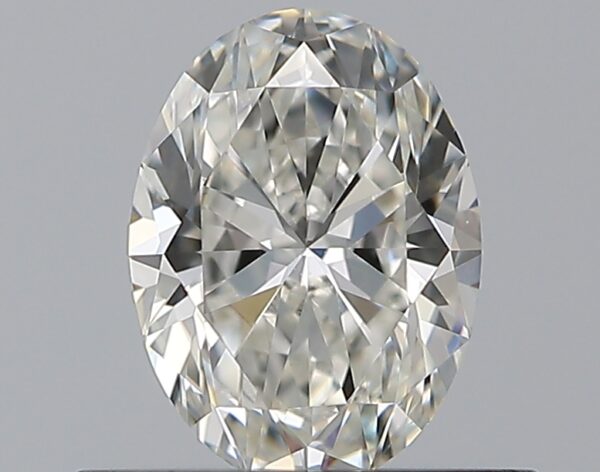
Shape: oval
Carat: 0.52
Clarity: VS2
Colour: H
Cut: EX
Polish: EX
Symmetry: VG
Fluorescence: F
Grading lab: GIA
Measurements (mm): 6.05 x 4.47 x 2.85